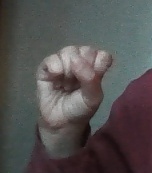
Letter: saad